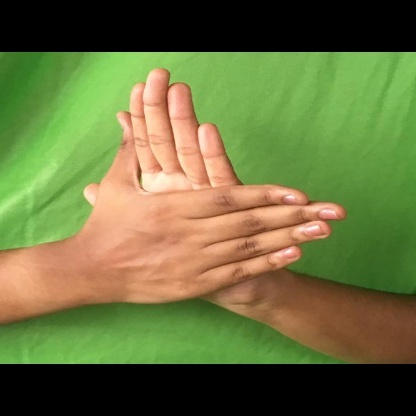
Mudra: Chakra